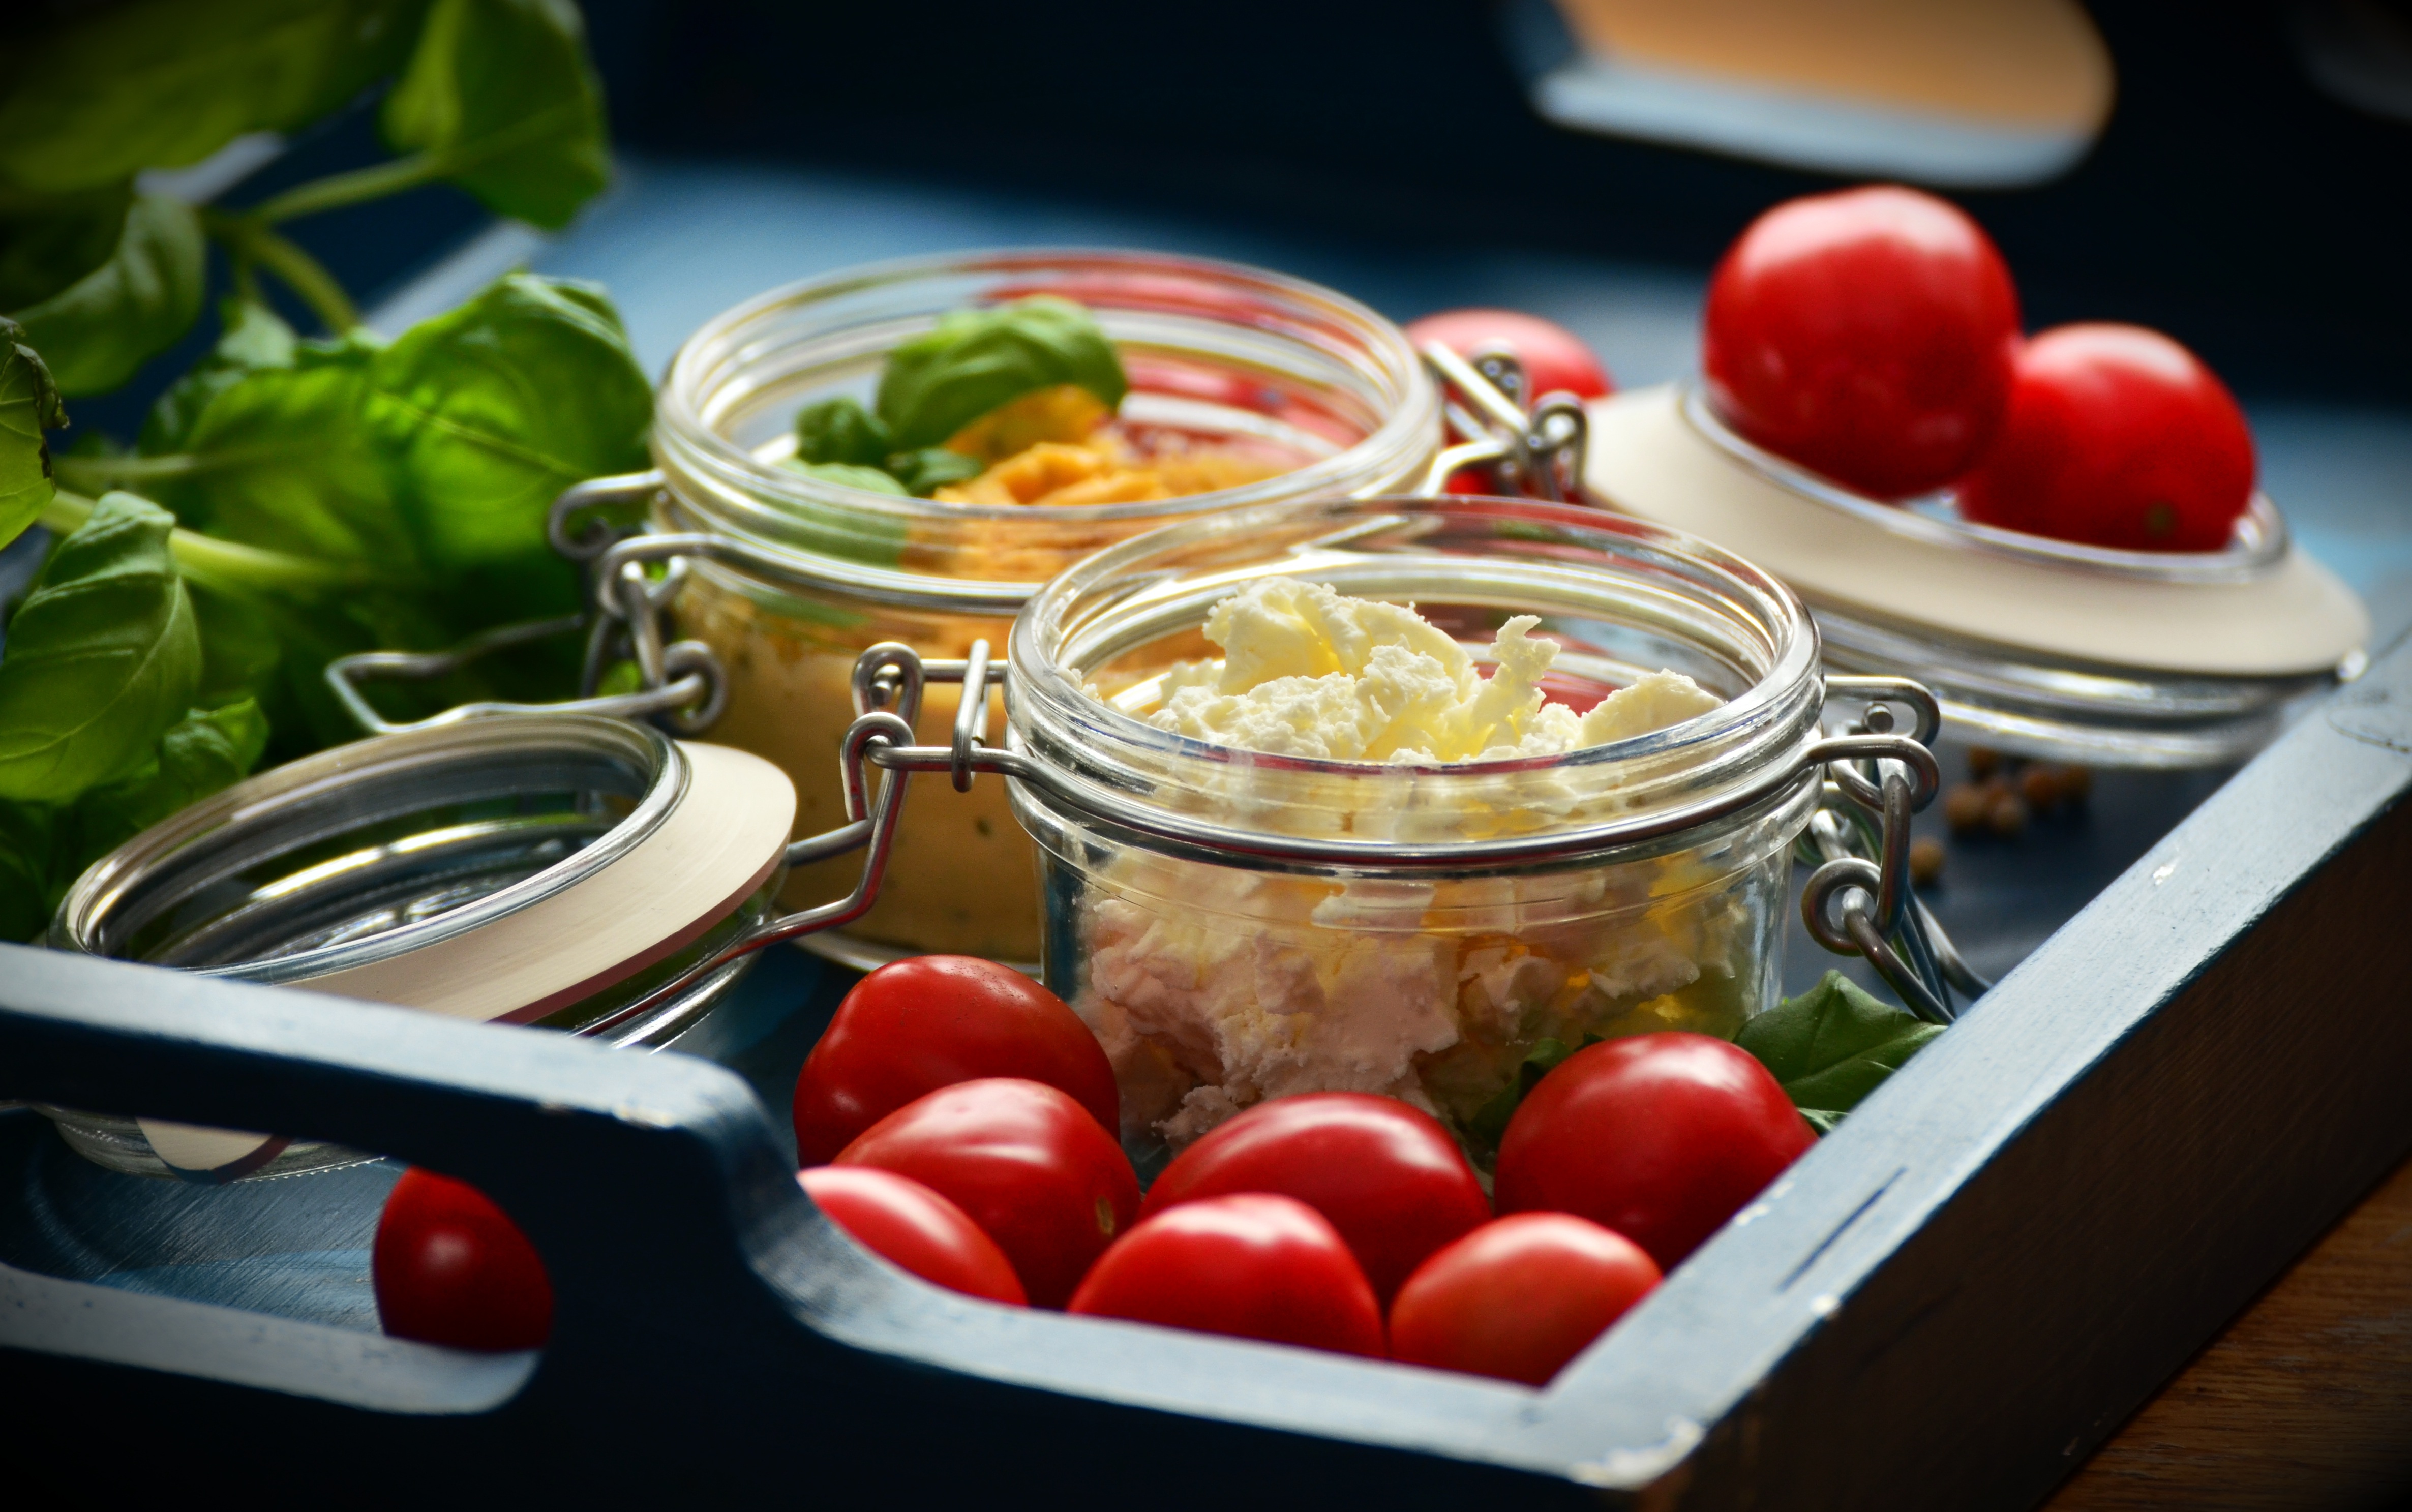
jar, dish, meal, food, salad, mediterranean, vegetable, kitchen, recipe, healthy, eat, cuisine, basil, cheese, asian food, condiment, tomatoes, vegetarian food, starter, frisch, italian, ingredients, wreak, natural foods, feta cheese, red green